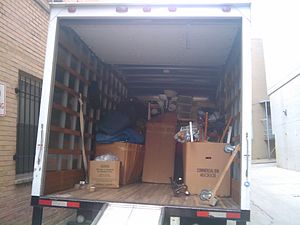
Flyttekasse
Papkasser som flyttekasser i flyttevogn.
En flyttekasse er en beholder, der kan rumme ting i forbindelse med flytning. Der findes mange forskellige varianter i forskellige materialer. Blandt de mest almindelige materialer er træ og pap, grundet den lave omkostningspris. Ulemperne ved de ellers smarte papkasser er deres ringe holdbarhed, hvilket især kan blive problematisk under regnvejr. Der findes også flyttekasser i genanvendeligt plastik. Fordelene ved disse flyttekasser er at de er mere holdbare og bæredygtige.